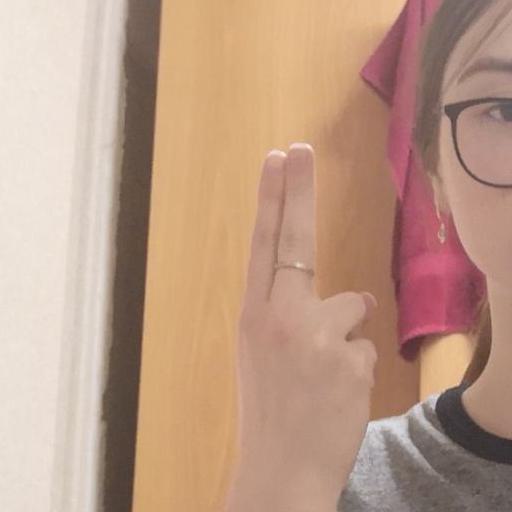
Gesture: two_up_inverted